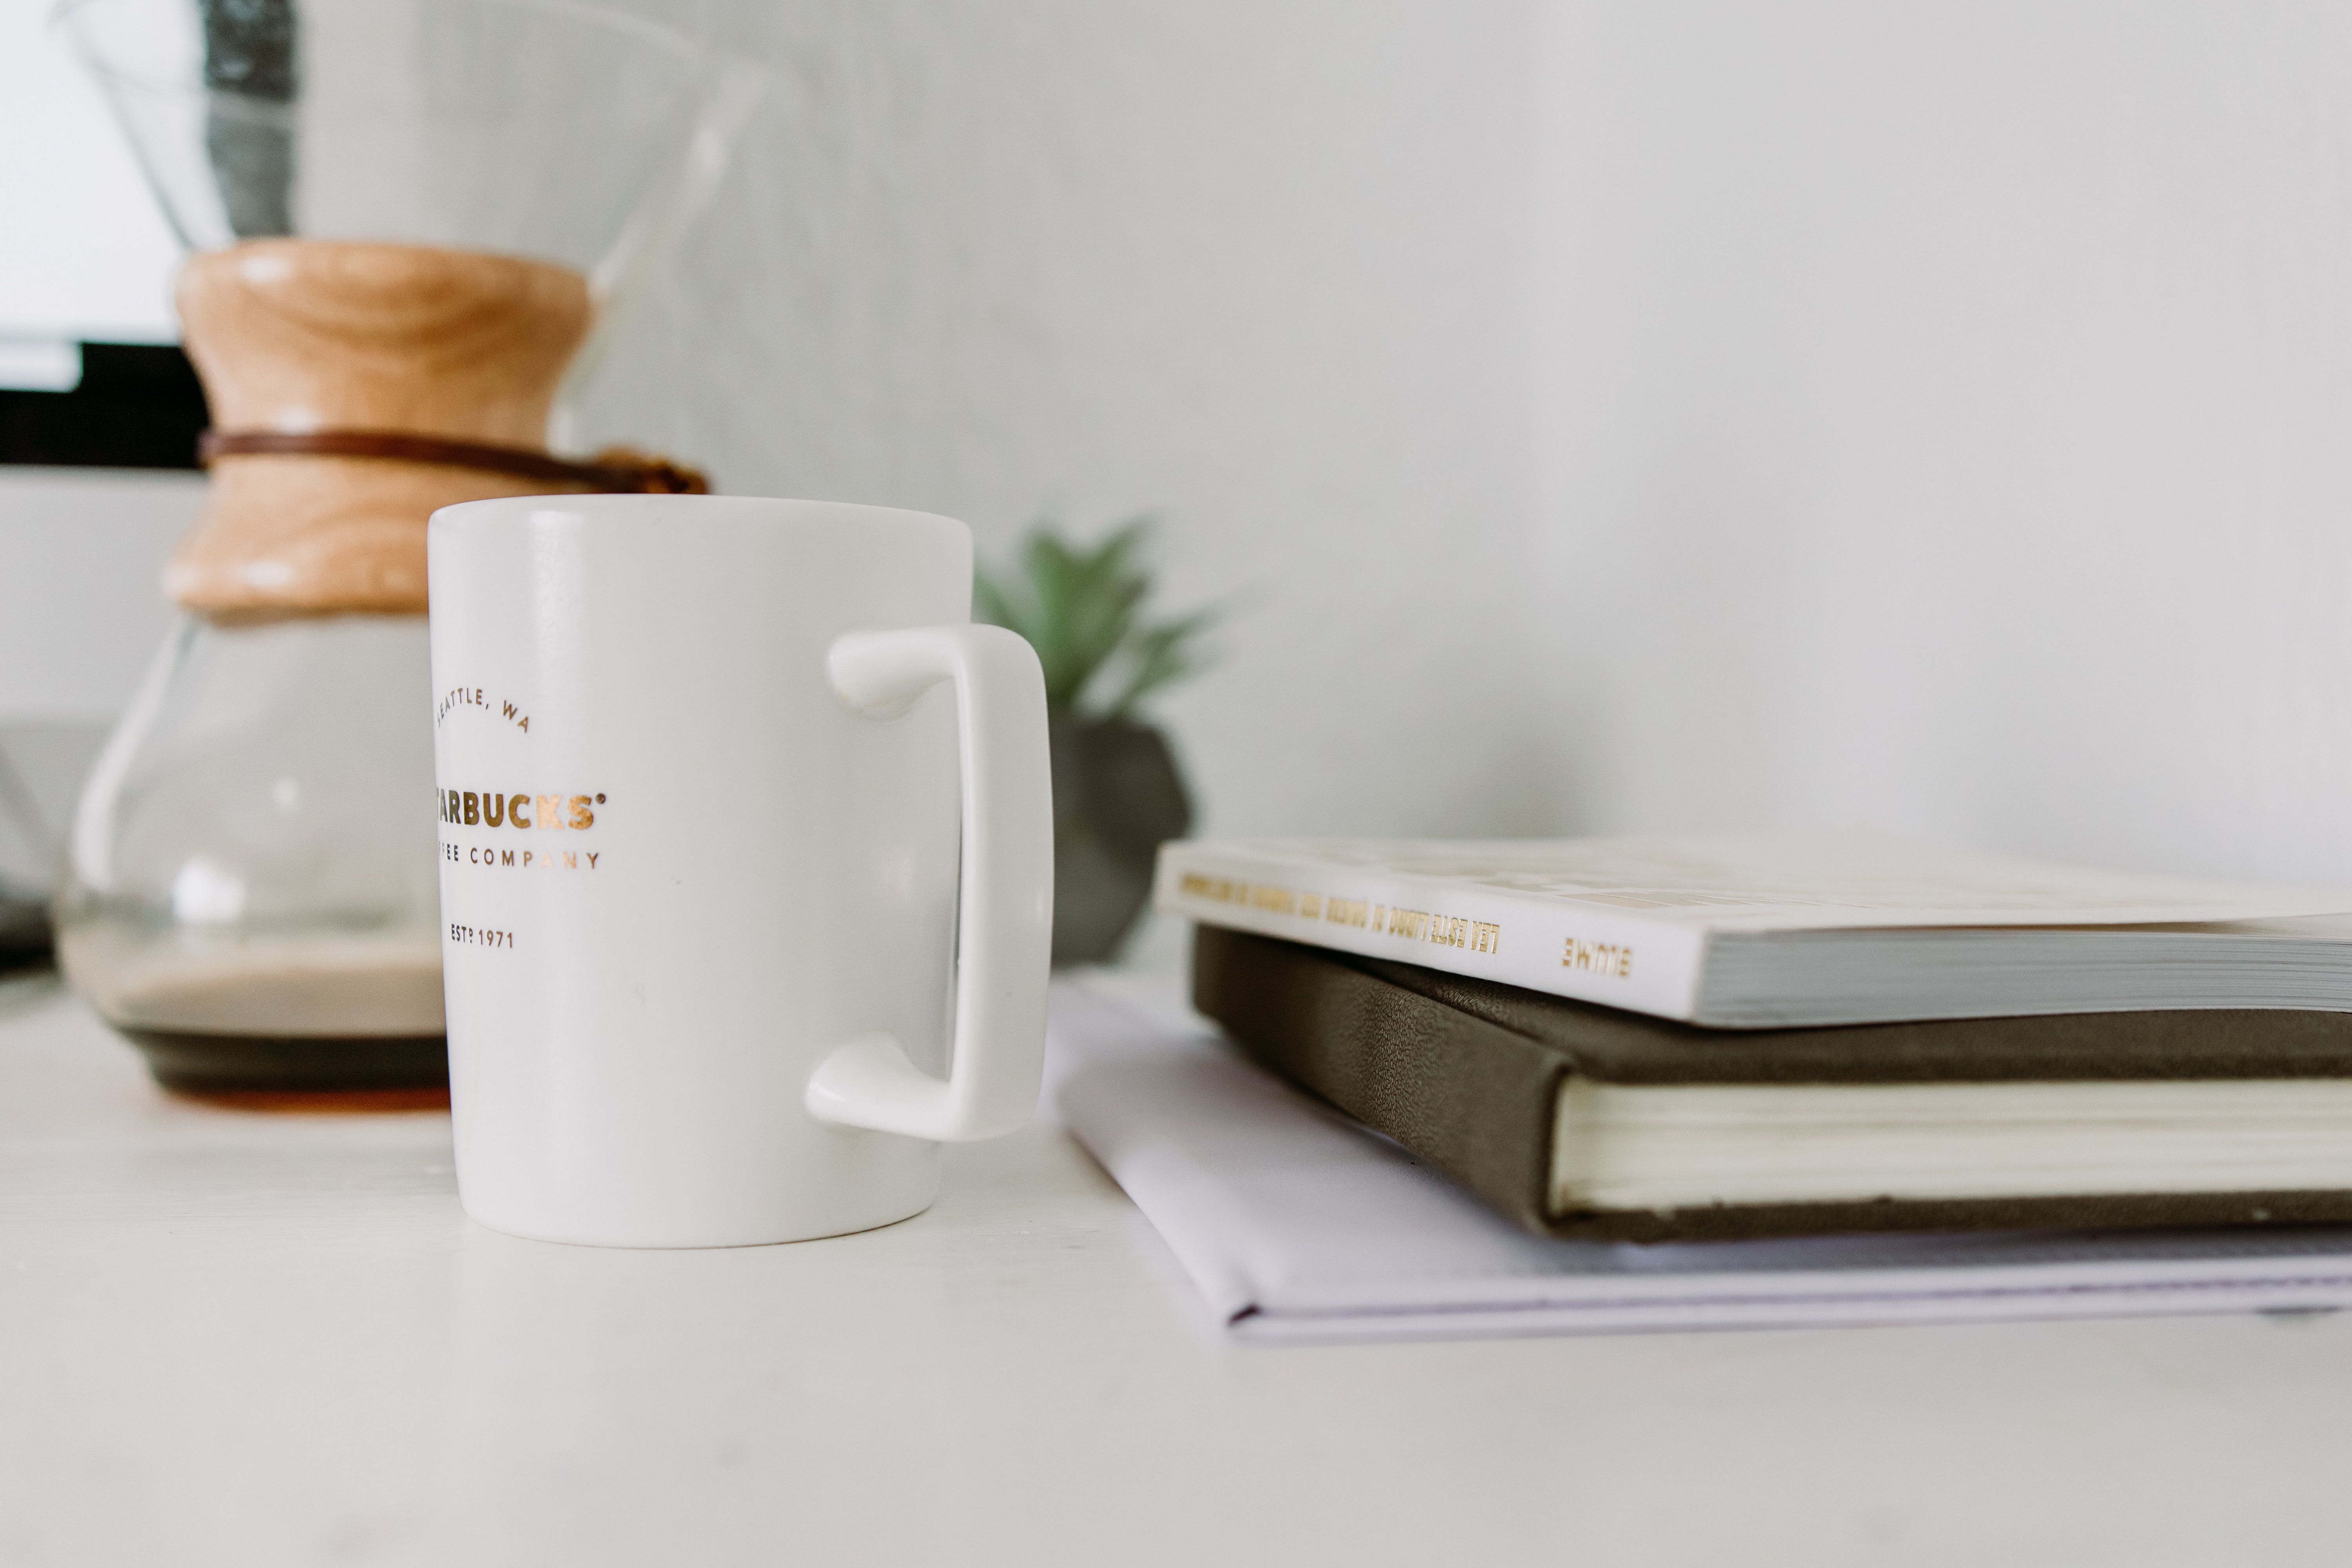
white, toaster, small appliance, product, home appliance, kettle, tableware, cup, serveware, drinkware, kitchen appliance, breakfast, mixer, mug